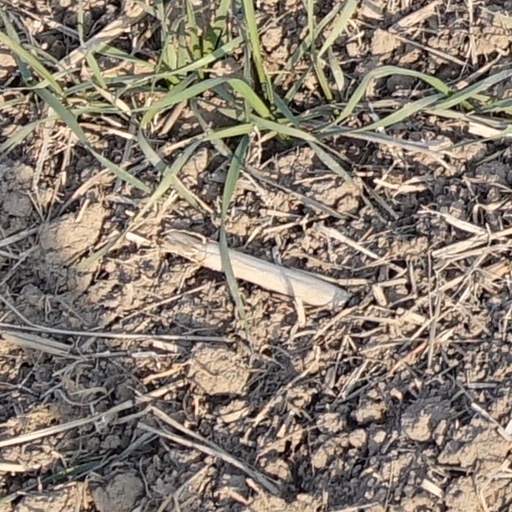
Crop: wheat